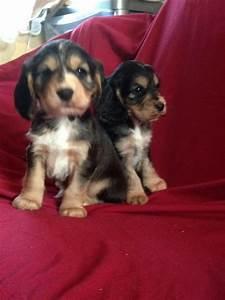
dog